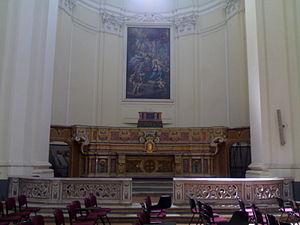
L'église Santi Demetrio e Bonifacio est une église désaffectée du centre historique de Naples située piazzetta Monticelli. Fermée au culte, elle est gérée aujourd'hui par la faculté d'architecture de l'université de Naples Frédéric-II. Elle est dédiée à saint Démètre et à saint Boniface.